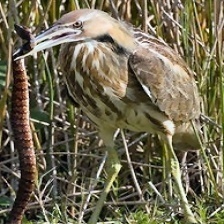
Species: AMERICAN BITTERN
Scientific name: BOTAURUS LENTIGINOSUS